Shimodate Station

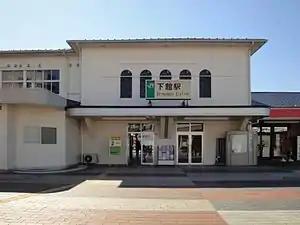
Shimodate Station, March 2012

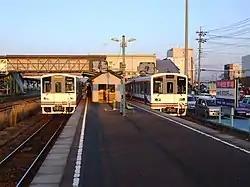
Kantō Railway platform

Shimodate Station is served by the JR East Mito Line, and is located from the official starting point of the line at Oyama Station. It is a terminus of the privately owned Mooka Railway’s Mooka Line and is also served by the Kantō Railway’s Jōsō Line.